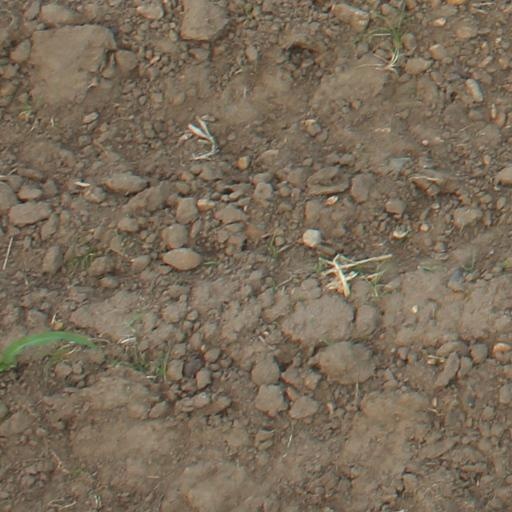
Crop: maize; corn